European College of Sport Science

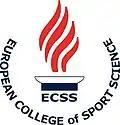

The European College of Sport Science (ECSS) is a non-profit organisation dedicated to the promotion and application of multi-, and interdisciplinary science in sport, exercise, physical activity, and health. It was founded in 1995 in Nice, France. Currently, the ECSS office is based in Cologne, Germany.